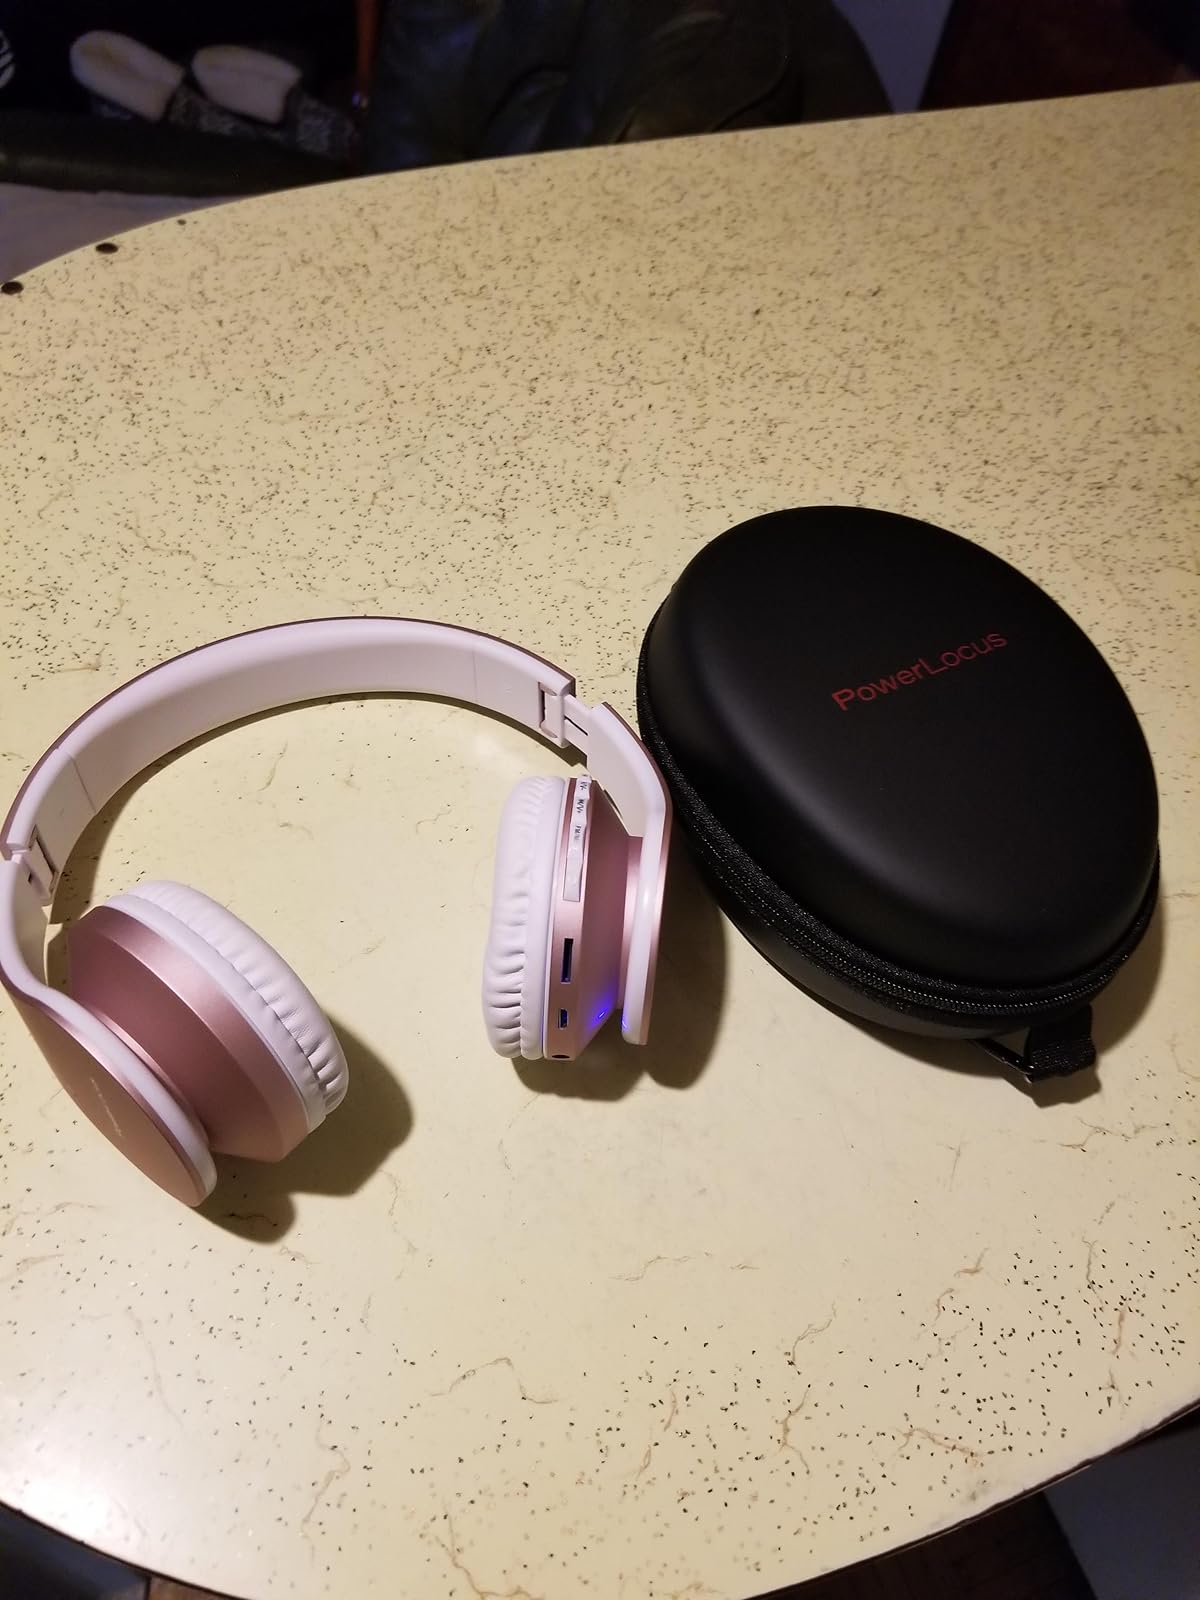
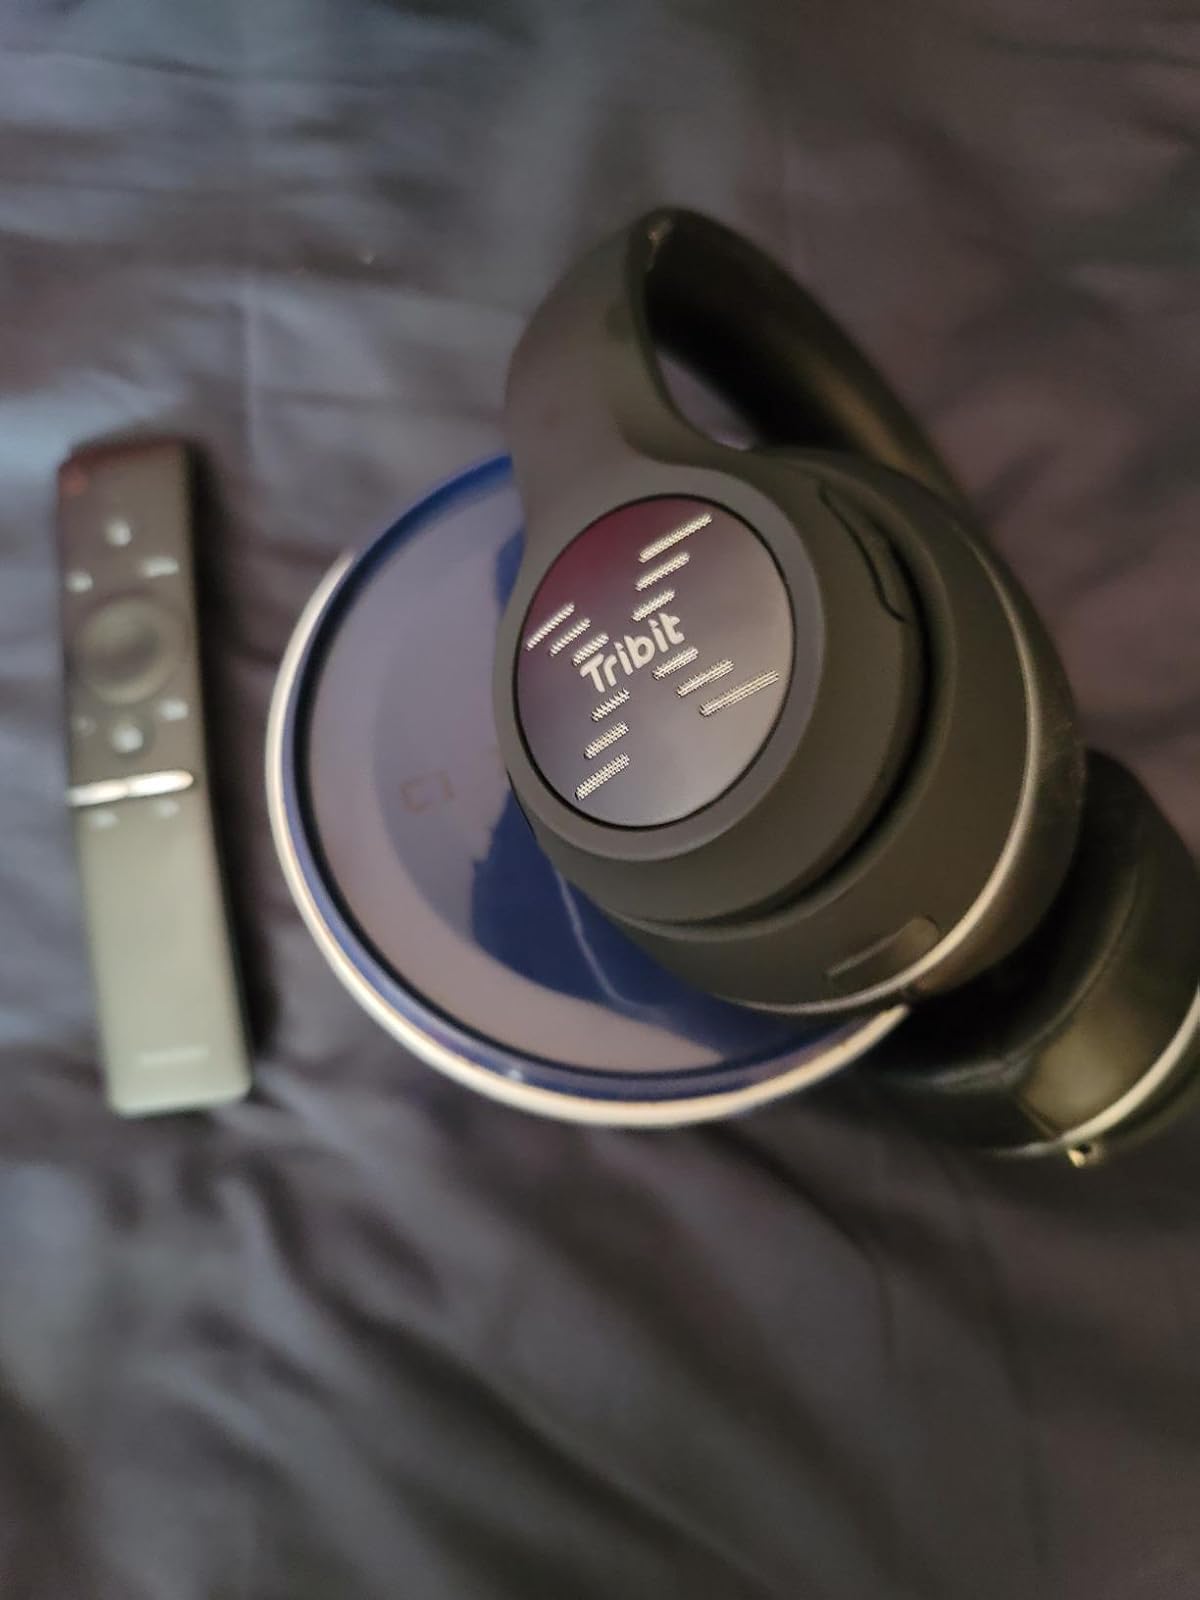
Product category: headphones
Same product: no